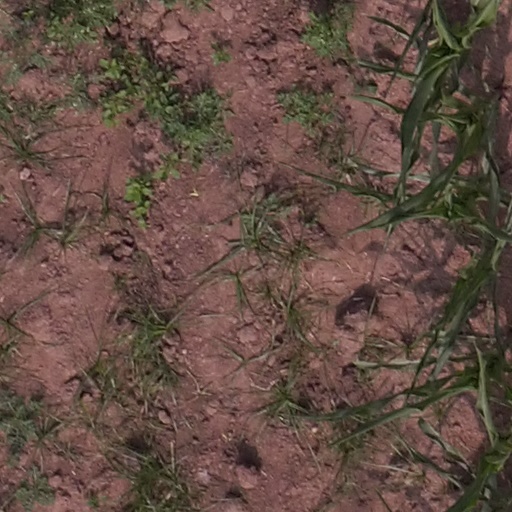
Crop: maize; corn